Cisalpine Gaul

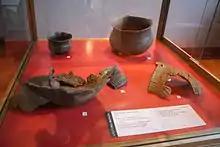
Archaeological finds of Canegrate culture

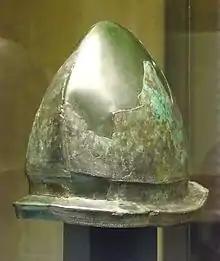
Golasecca culture helmet

The Canegrate culture reflects a late Bronze Age to early Iron Age culture in the Pianura Padana. These areas are now known as western Lombardy, eastern Piedmont and Canton Ticino.